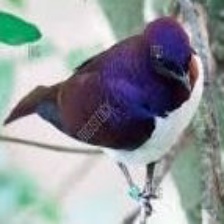
Species: VIOLET BACKED STARLING
Scientific name: CINNYRICINCLUS LEUCOGASTER